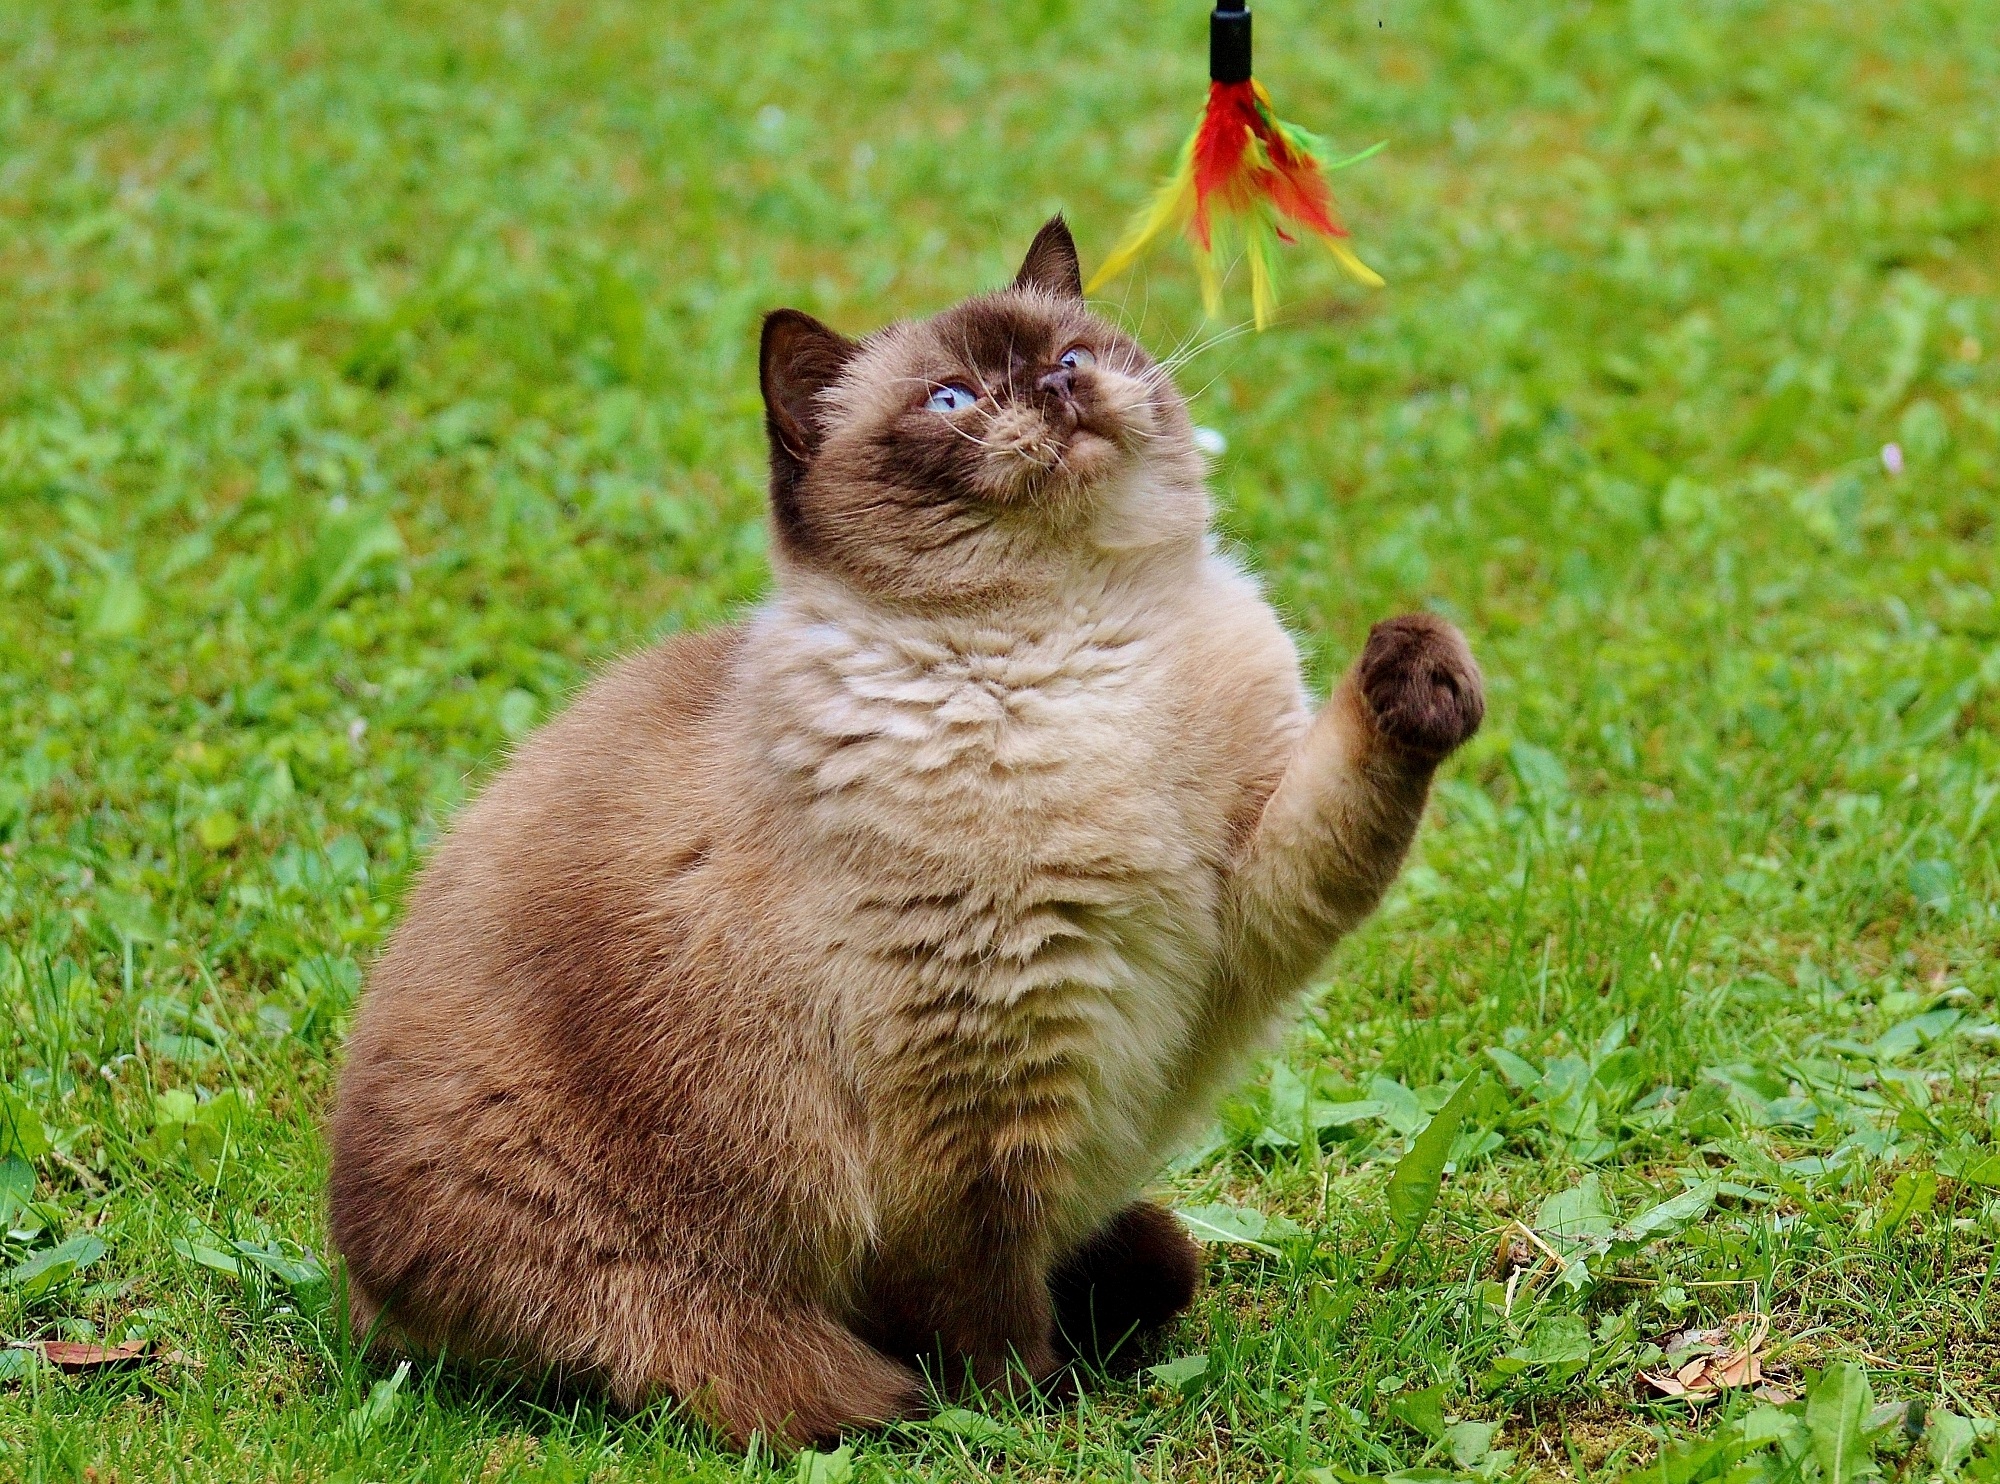
play, sweet, cute, fur, cat, brown, mammal, fauna, blue eye, thoroughbred, whiskers, beige, vertebrate, mieze, dear, british shorthair, wild cat, small to medium sized cats, cat like mammal